Cuisine of Gower

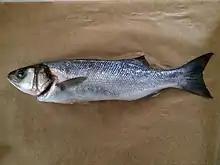
Line caught Sea Bass from Gower sold at Swansea Market

Laverbread is made from the seaweed "porphyra umbilicalis". The seaweed is purplish-black and found strewn throughout the intertidal area of Gower, particularly the upper levels. It is more common in the winter period, from late autumn onwards, where the rocks are near, or overlain with, sand. This seaweed can be found on most of the rocky beaches of Gower; it appears to be in greater volume, probably because it is less frequently collected for laverbread than before. Traditionally, it is boiled for hours to render it into a thick puree. It is sold in Swansea Market but, if gathered fresh, it can be deep-fried into tasty crisps. Other recipes include laverbread breakfast cake, laverbread and cockle pâté, laverbread with streaky bacon, and laverbread with mashed potato. There are still some small producers of Gower laverbread, but larger quantities are sourced from the west coast of Scotland. A Gower breakfast can comprise griddled bacon with cockles, laverbread and baked eggs.